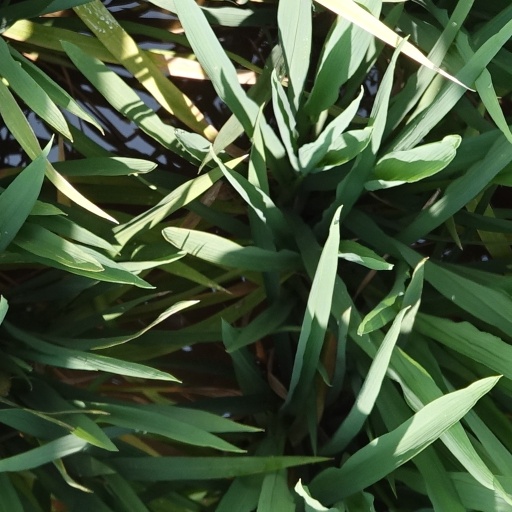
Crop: rice